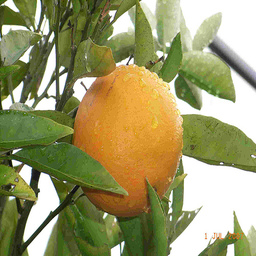
Label: Orange